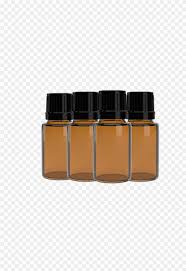
Label: glass